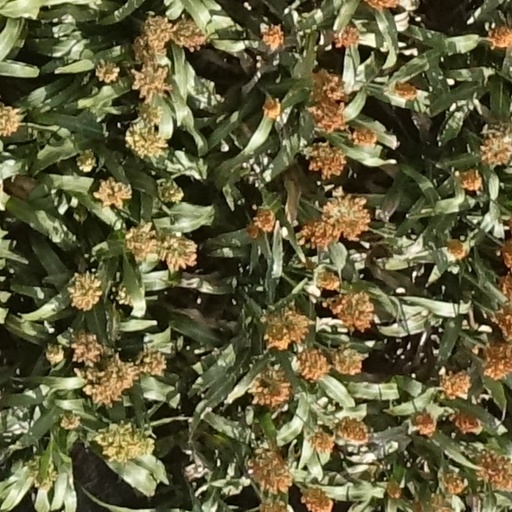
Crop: sorghum